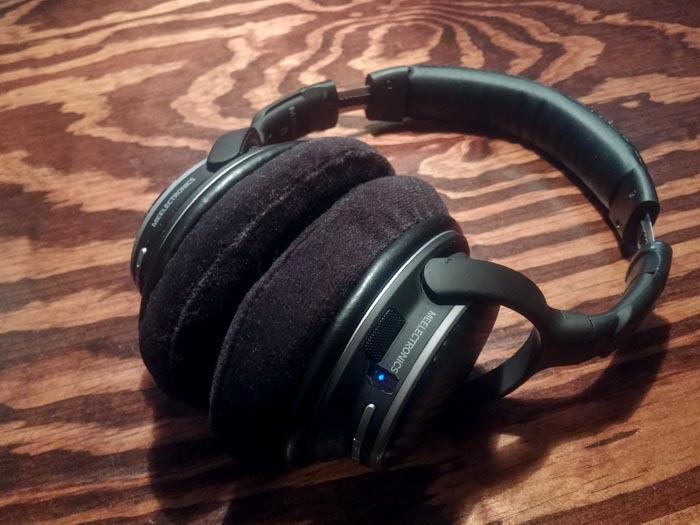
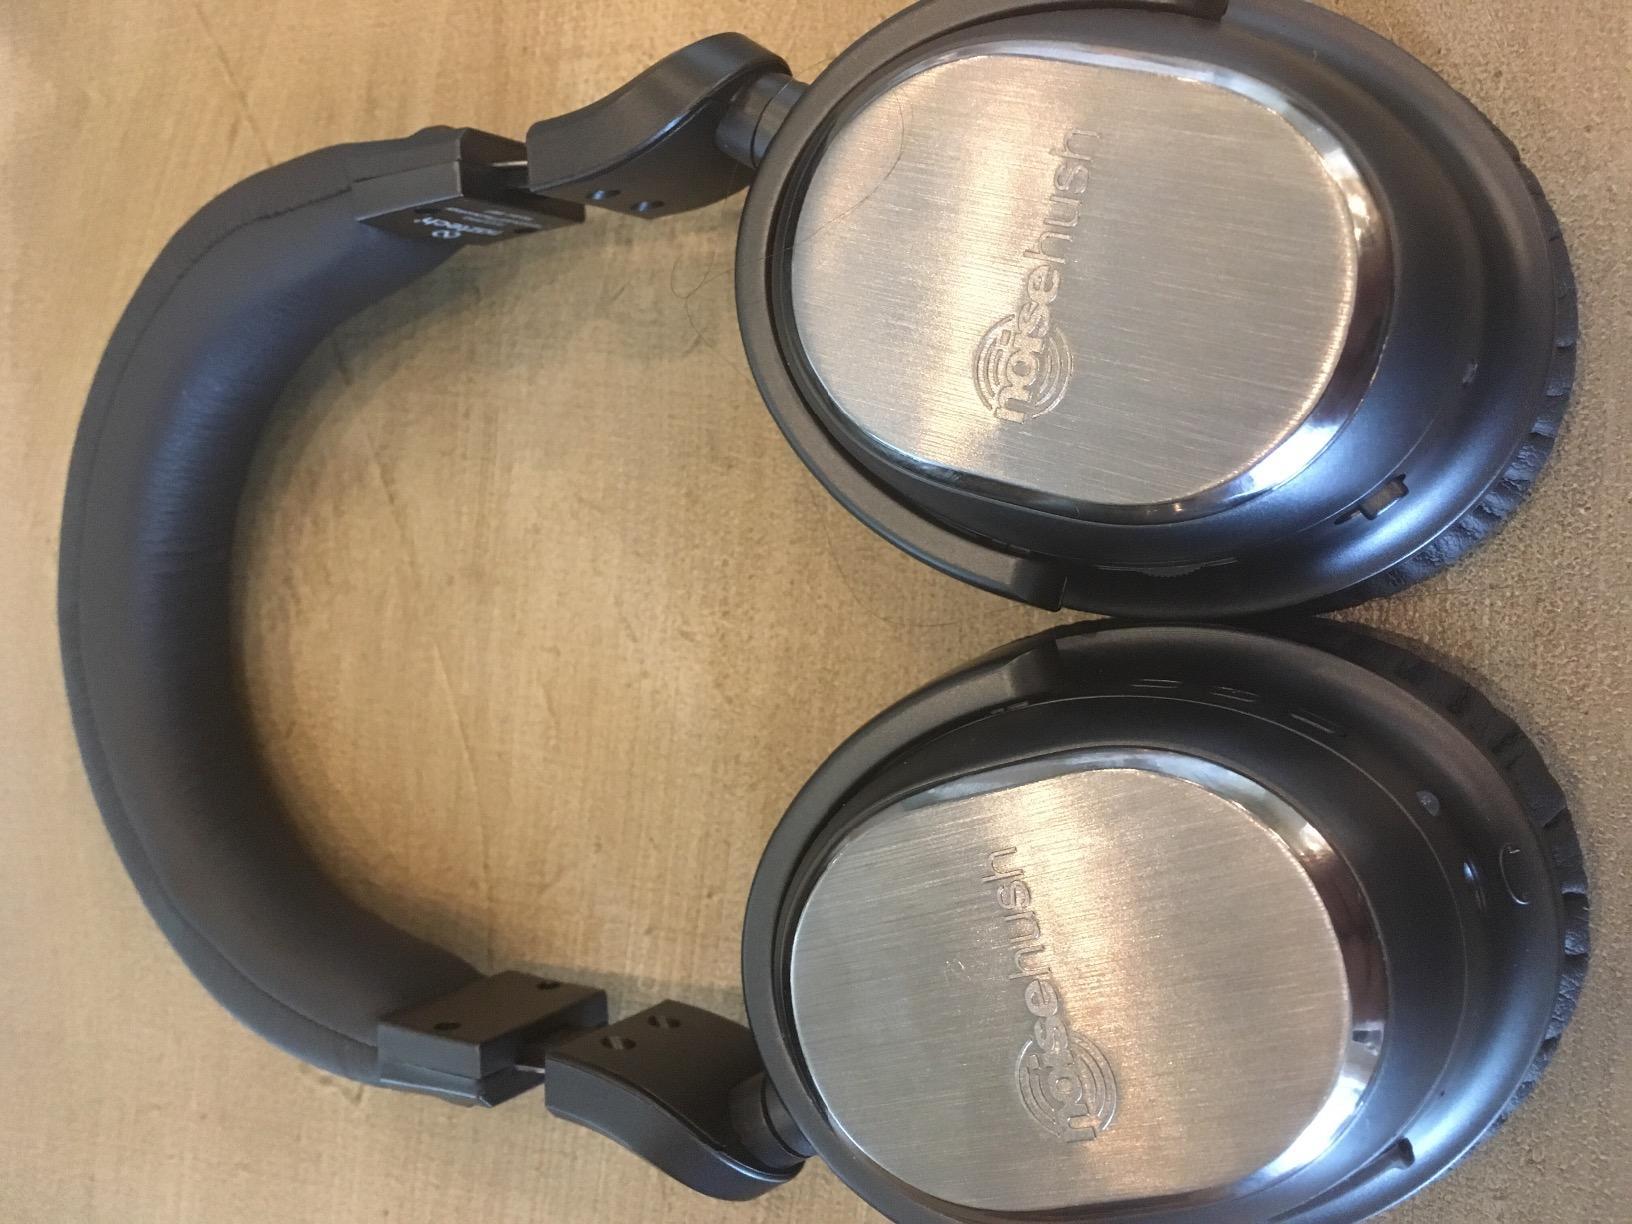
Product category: headphones
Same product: no